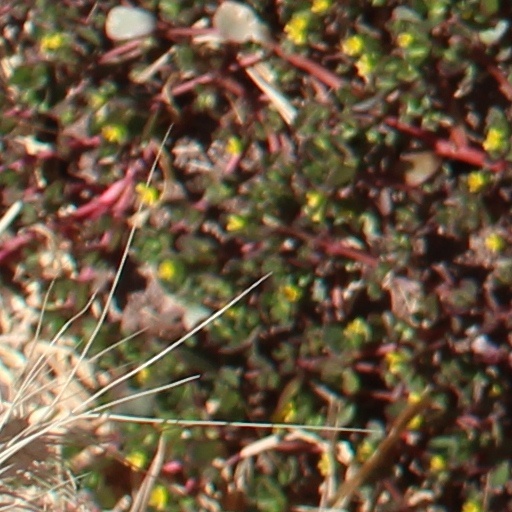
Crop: wheat